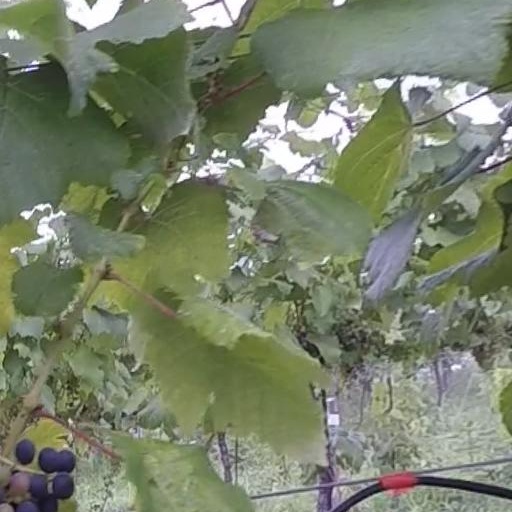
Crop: grape